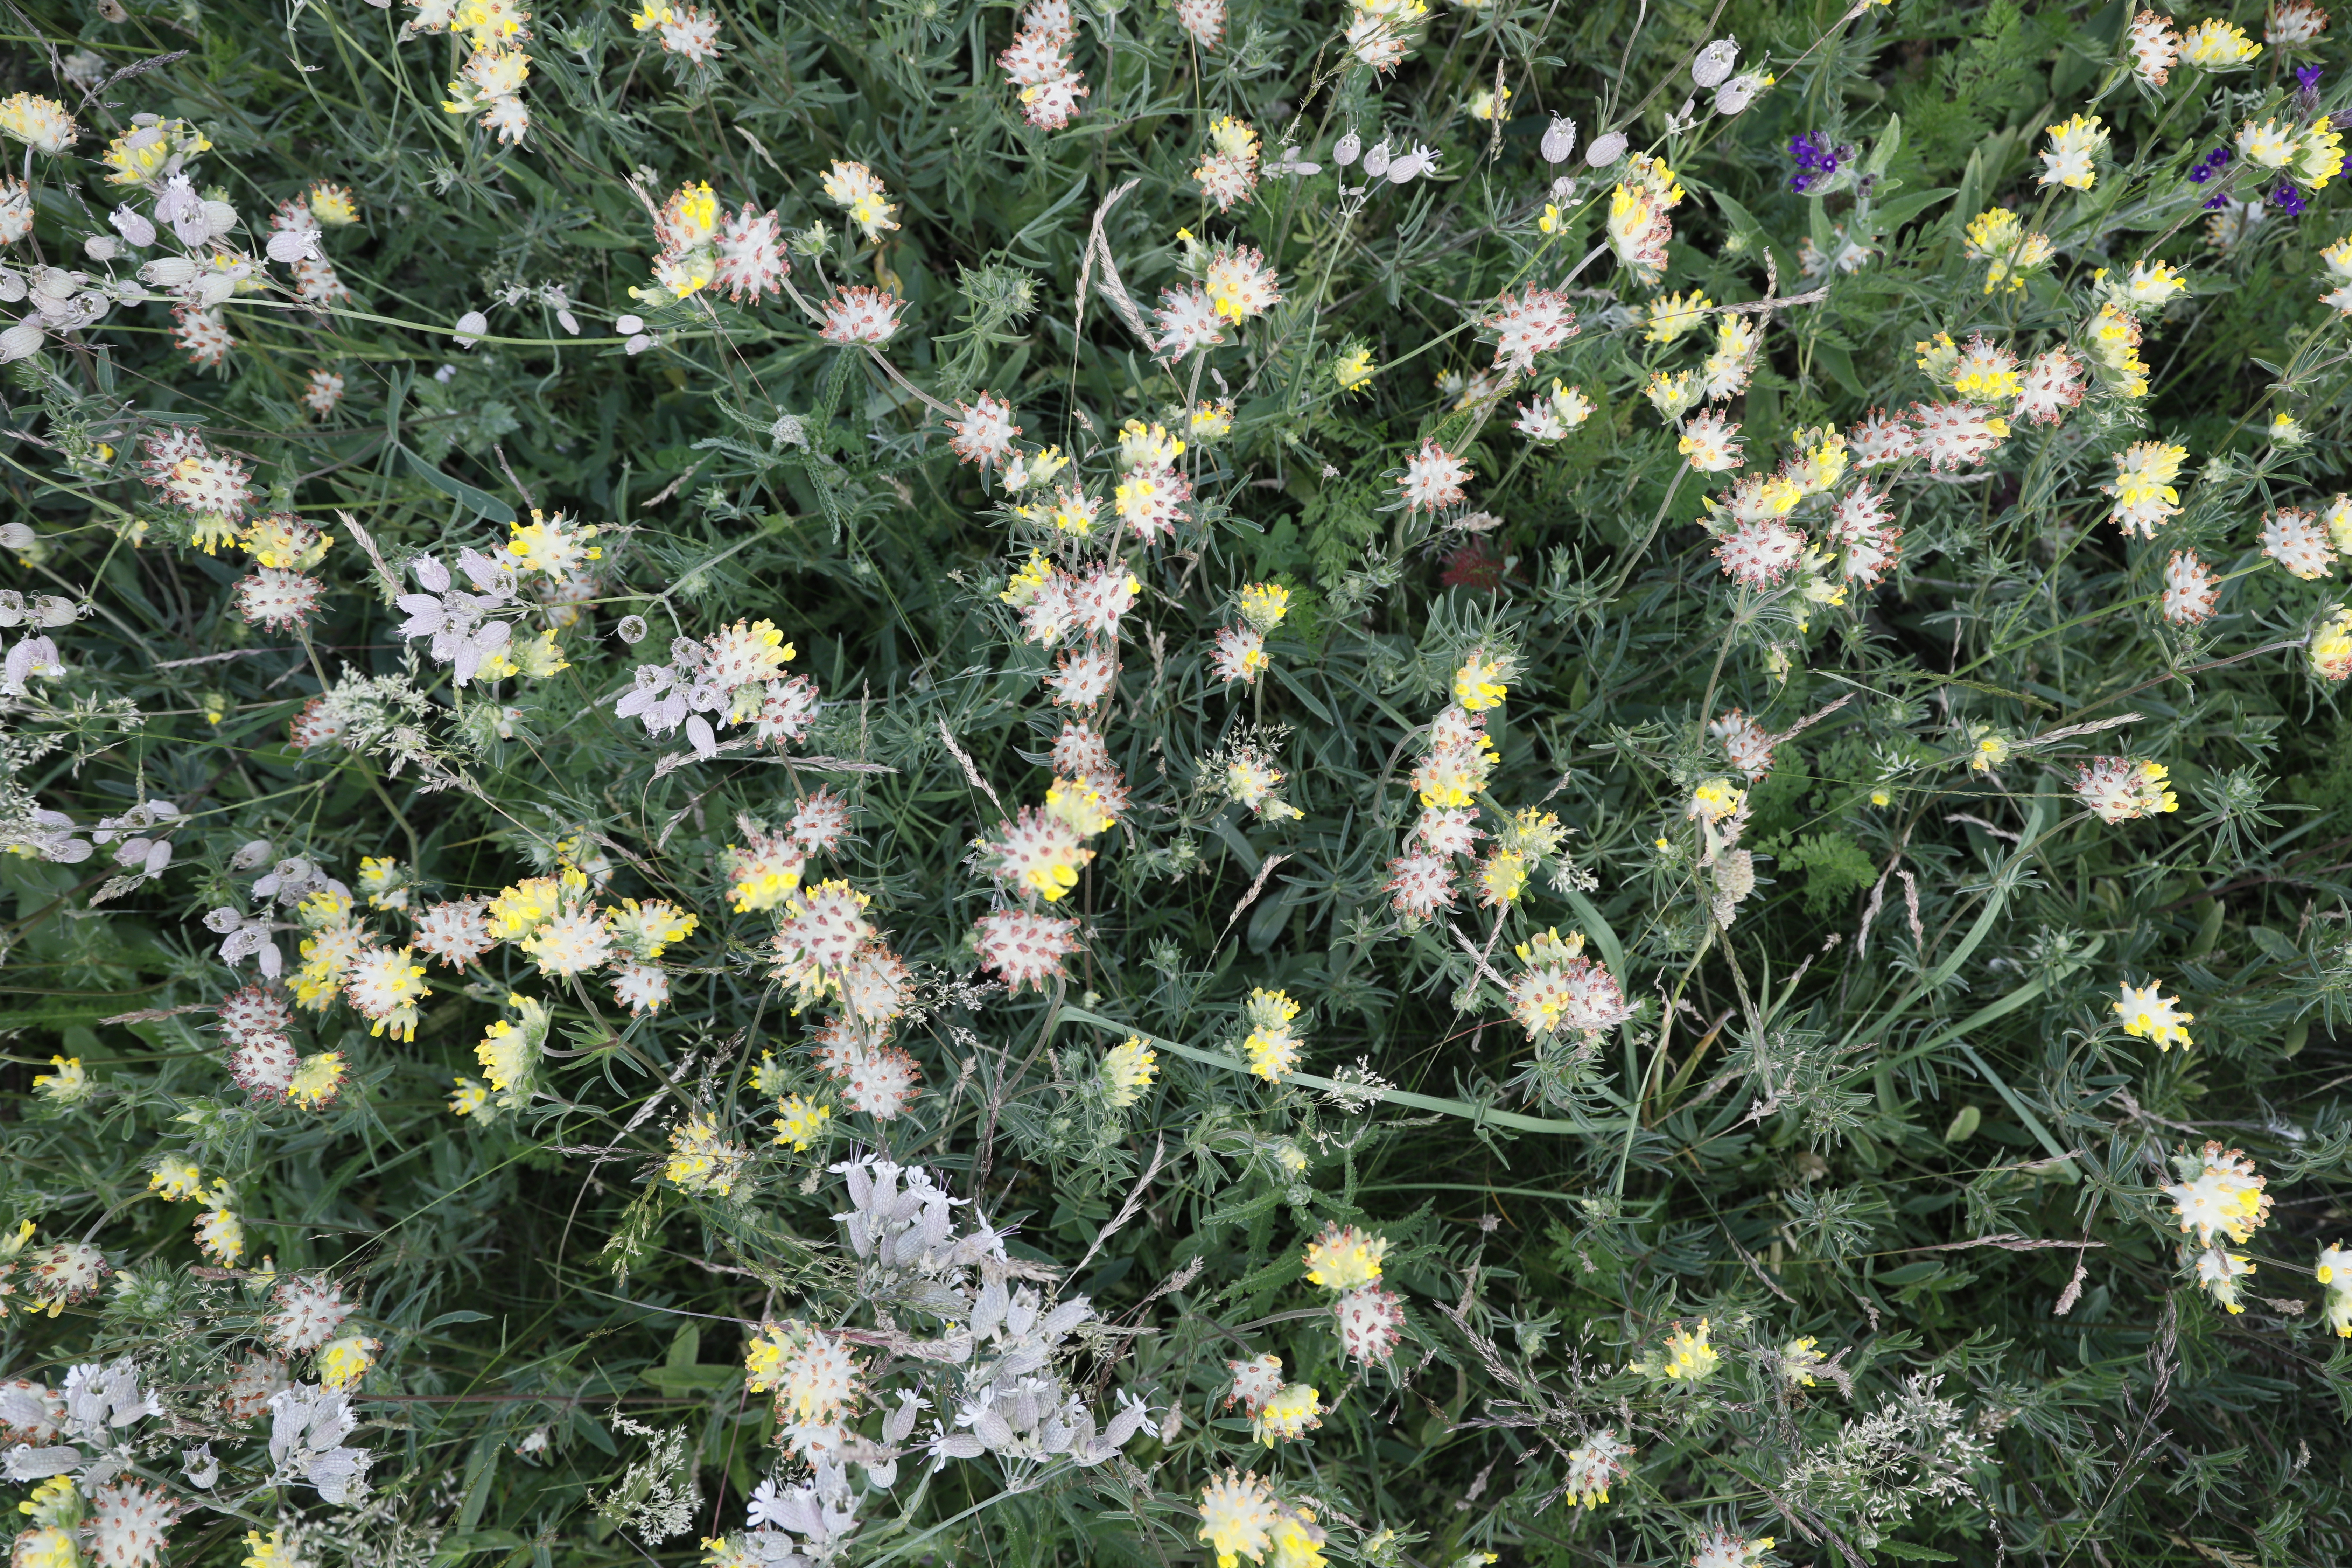
Plant species: Silene vulgaris, Anchusa officinalis, Anthyllis vulneraria